Douglas Haig, 1st Earl Haig

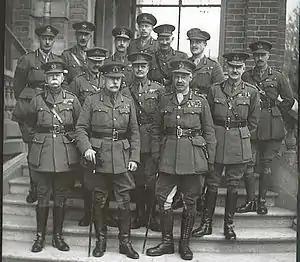
Sir Douglas Haig with his army commanders and their chiefs of staff, November 1918. Front row, left to right: Sir Herbert Plumer, Sir Douglas Haig, Sir Henry Rawlinson. Middle row, left to right: Sir Julian Byng, Sir William Birdwood, Sir Henry Horne. Back row, left to right: Sir Herbert Lawrence, Sir Charles Kavanagh, Brudenell White, Percy, Louis Vaughan, Archibald Montgomery-Massingberd, Hastings Anderson.

From 1 July to 18 November 1916, Haig, who on 15 August was made a Grand Cross of the Royal Victorian Order, directed the British portion of the Battle of the Somme. Although too much shrapnel was used in the initial bombardment for 1 July, Haig was not entirely to blame for this – as early as January 1915 Haig had been impressed by evidence of the effectiveness of high explosive shells and had demanded as many of them as possible from Stanley von Donop (Master-General of the Ordnance).